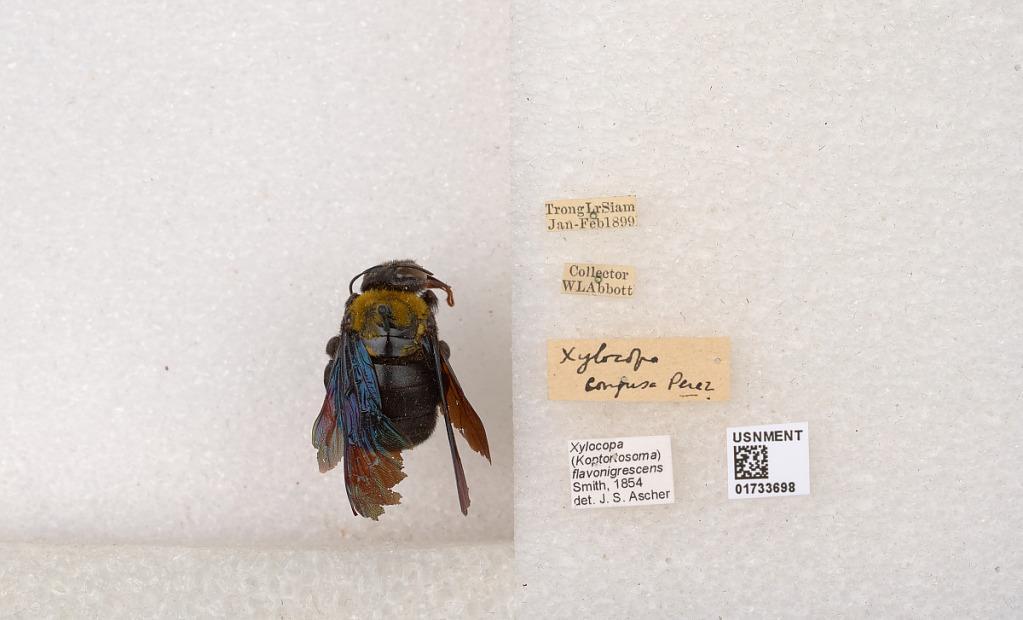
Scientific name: Xylocopa (Koptortosoma) flavonigrescens Smith
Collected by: W. Abbott
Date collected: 1899-1-1
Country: Thailand
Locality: Trong, Lower Siam
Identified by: Ascher